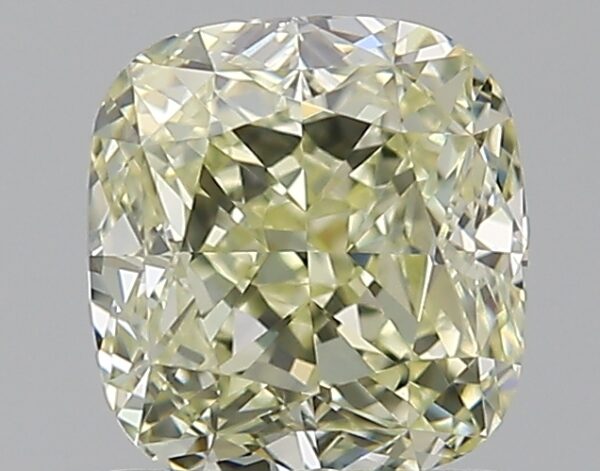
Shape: cushion
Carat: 1.28
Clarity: VVS2
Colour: U-V
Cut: EX
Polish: EX
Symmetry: VG
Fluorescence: F
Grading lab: GIA
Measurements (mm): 6.16 x 5.79 x 4.02